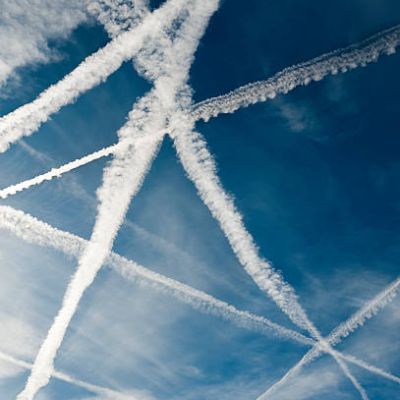
Cloud type: Contrail (Ct)